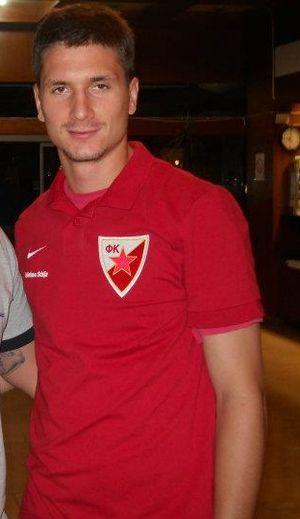
Milan Vilotić, né le 21 octobre 1986 à Belgrade, est un footballeur international serbe. Il évolue au poste de défenseur central avec le Grasshopper Club Zurich.